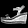
Label: Sandal